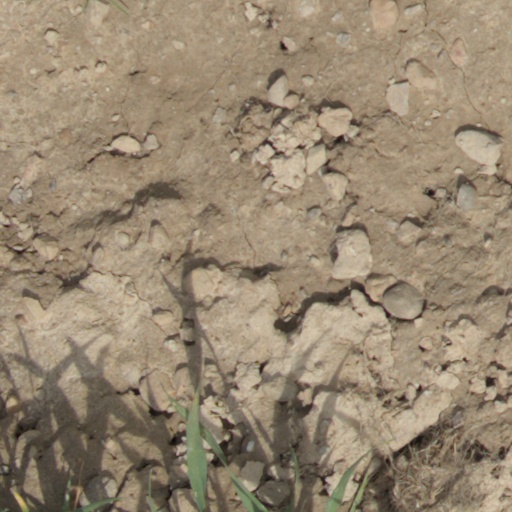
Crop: wheat